South African Class 4A 4-8-2

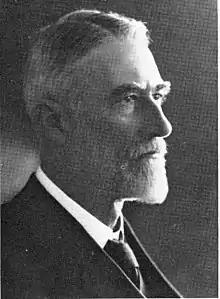
H.M. Beatty

The Class 4 Mountain type locomotive was designed at the Salt River shops as a heavy mixed traffic locomotive by H.M. Beatty, the last Chief Locomotive Superintendent of the Cape Government Railways (CGR).